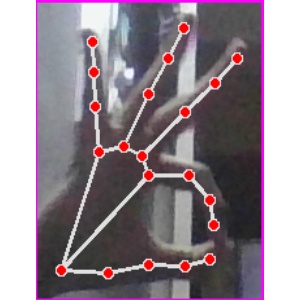
अक्षर: ण